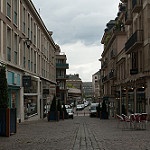
Scene: Outdoor